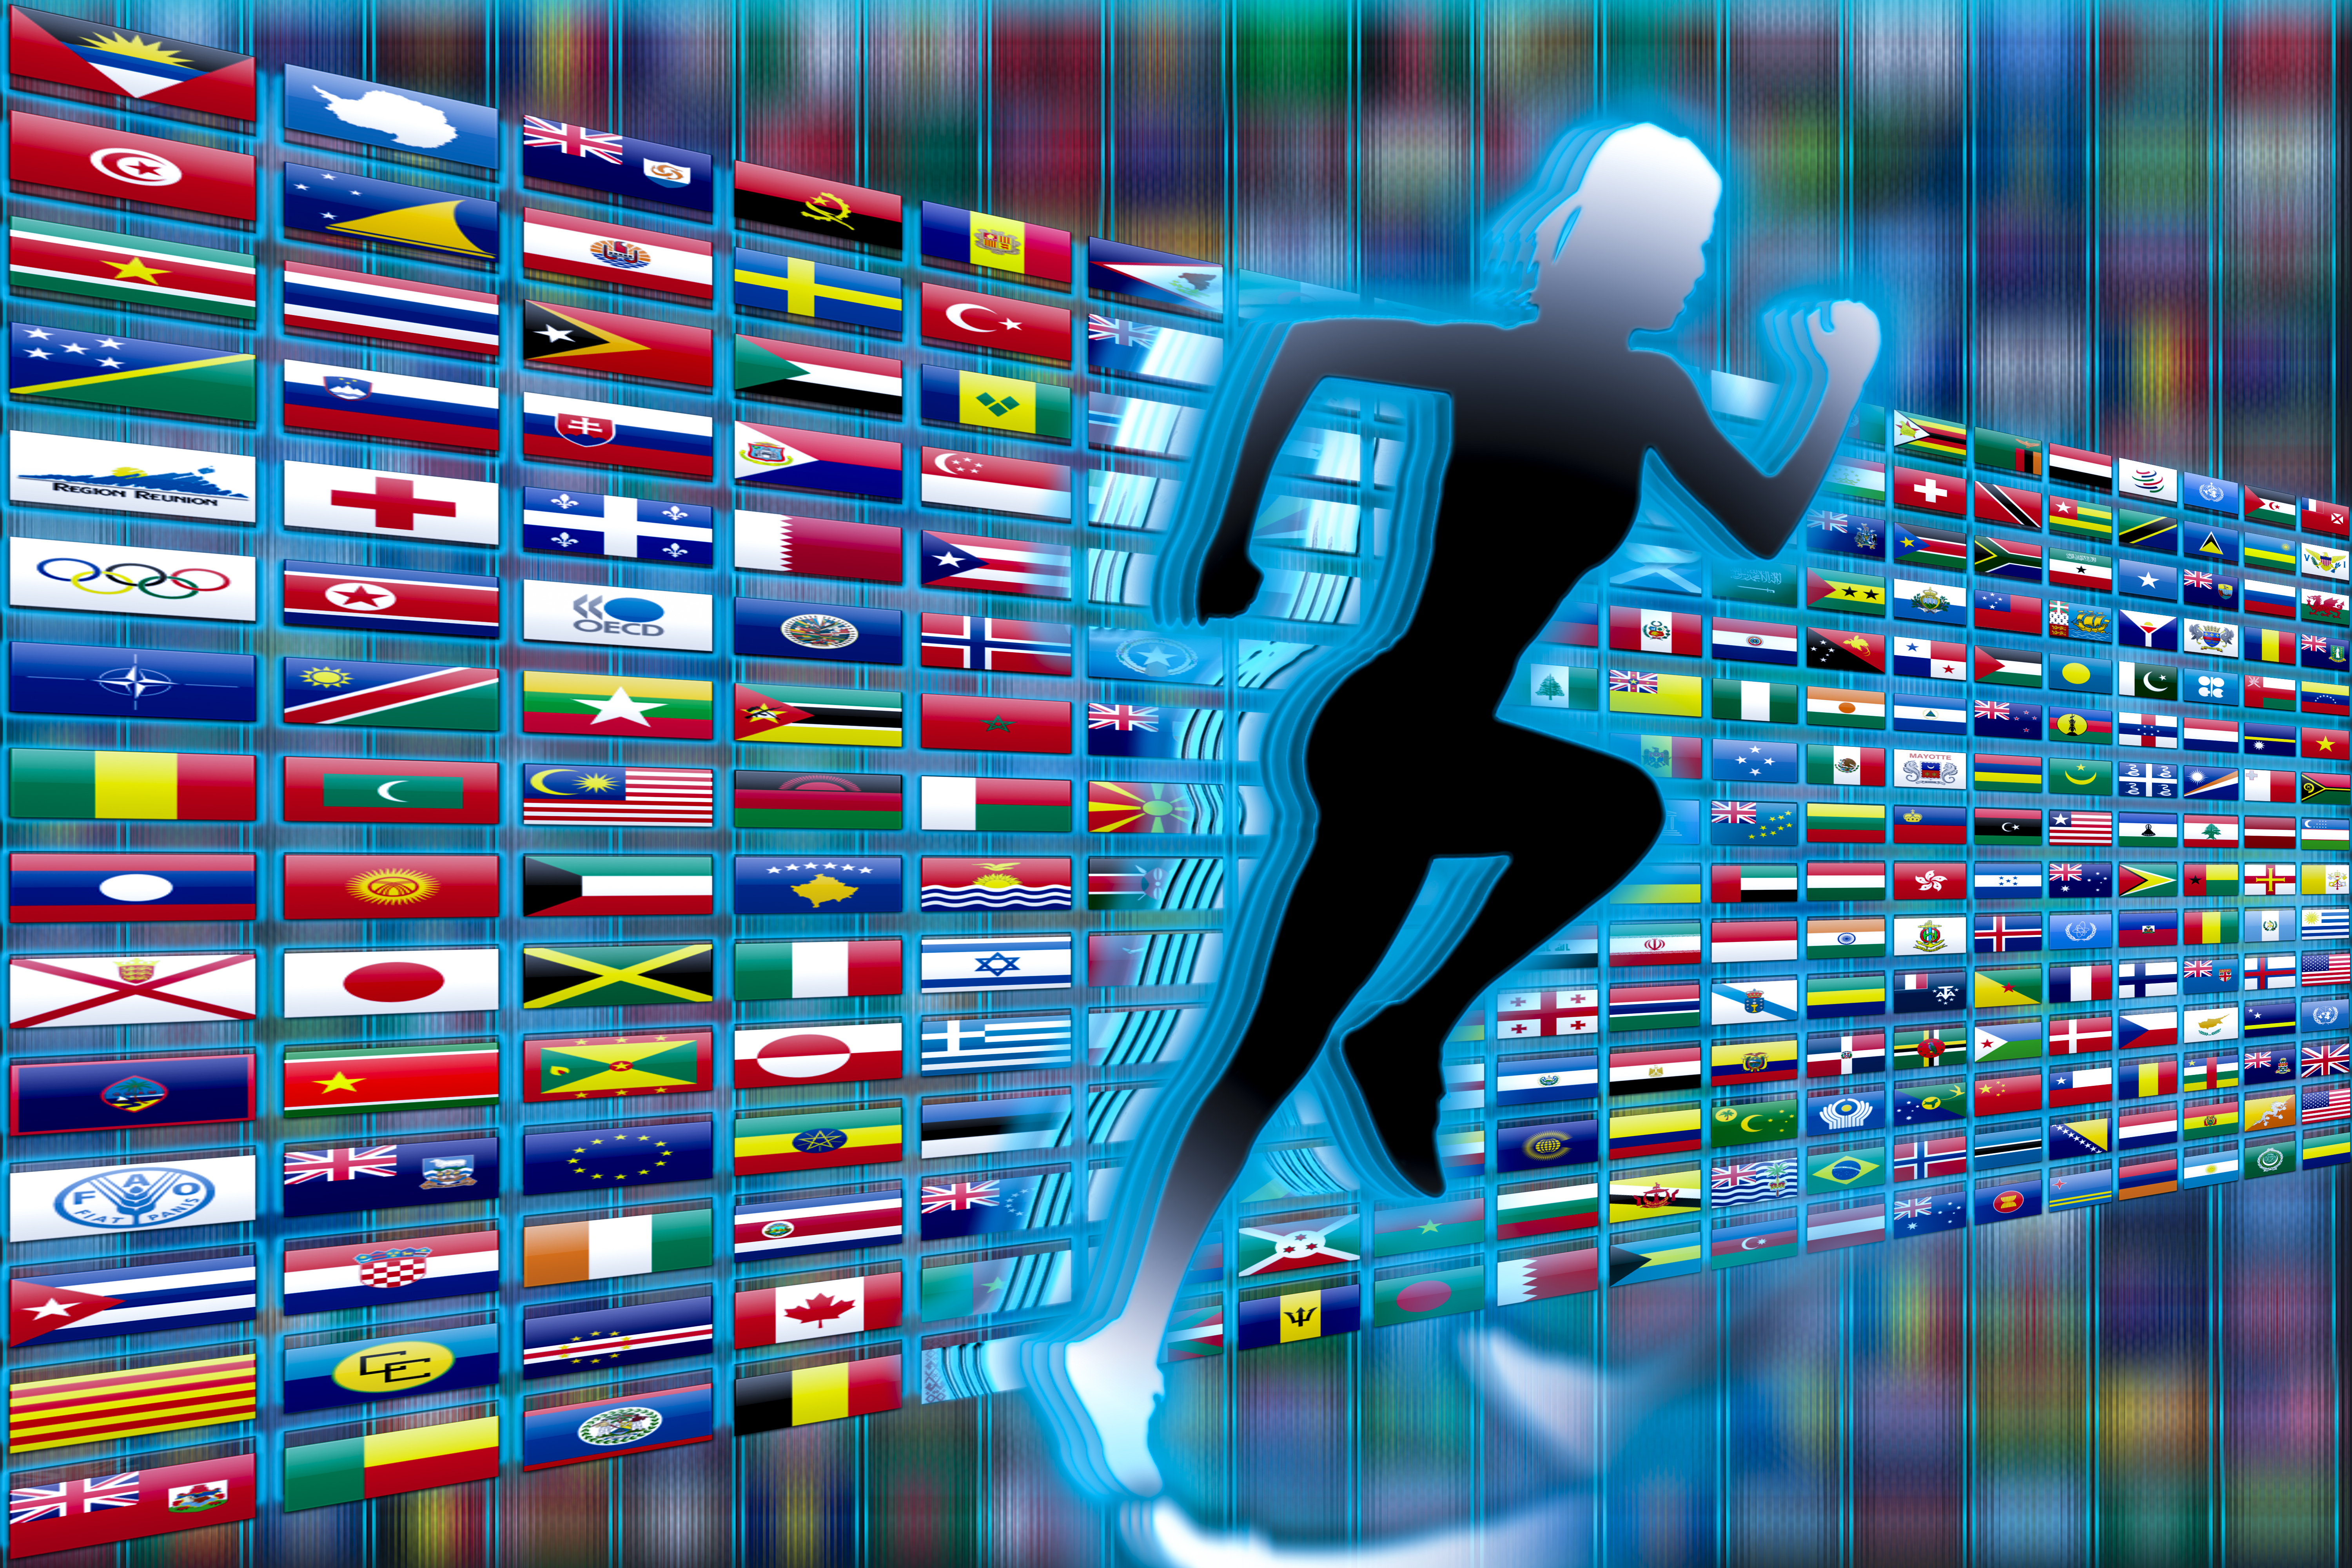
sport, blue, Colorfulness, graphic design, design, electronics, pattern, art, graphics